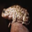
Label: frog